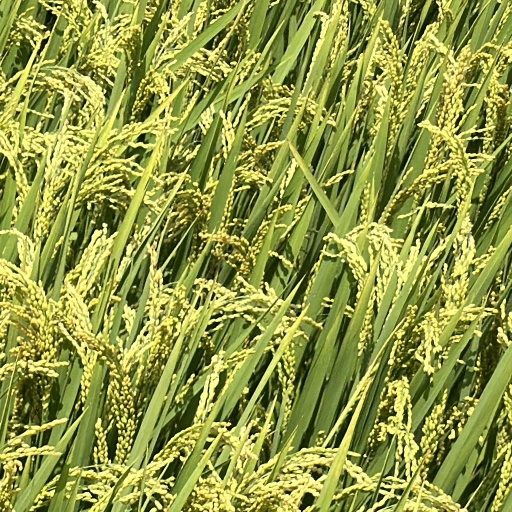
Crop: rice